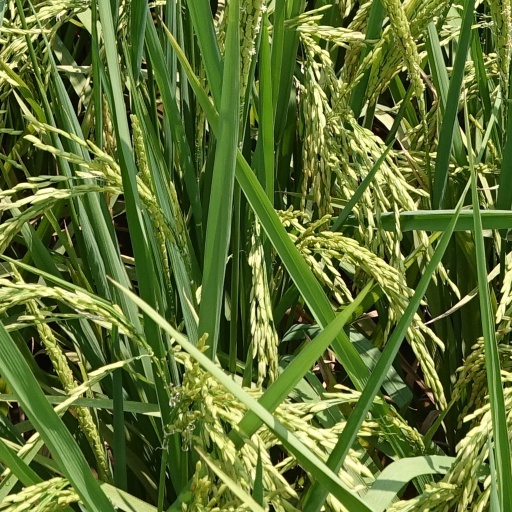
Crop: rice